Sky position (RA, Dec in degrees): 327.225, 0.2726
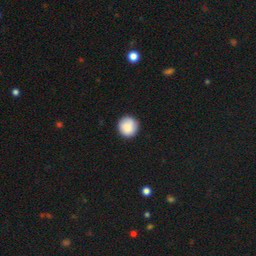
Galaxy morphology: Round Smooth Galaxies